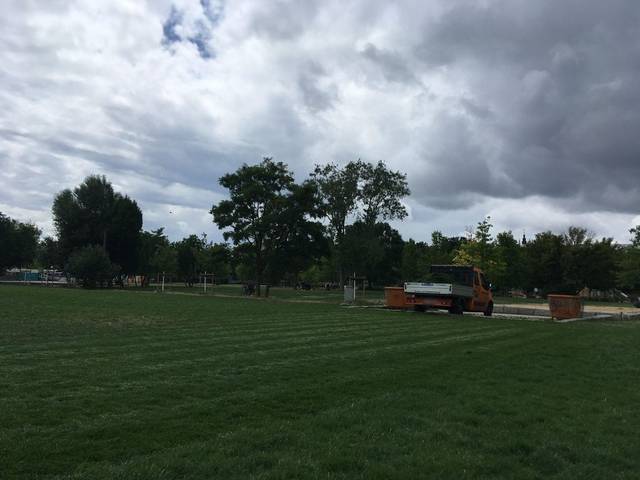
Region: Germany
Coordinates: 52.544, 13.402